Not Only Mrs. Raut

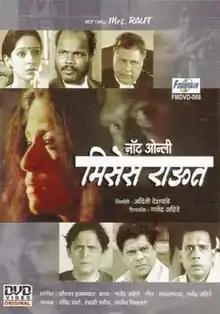
DVD cover

Not Only Mrs. Raut is a 2003 Indian Marathi social drama film directed by Gajendra Ahire. Aditi Deshpande, who plays the lead role of Mrs. Raut, has produced the film.